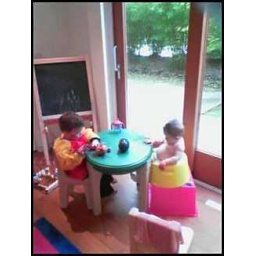
gracie is sitting in her Bumbo chair, very cute